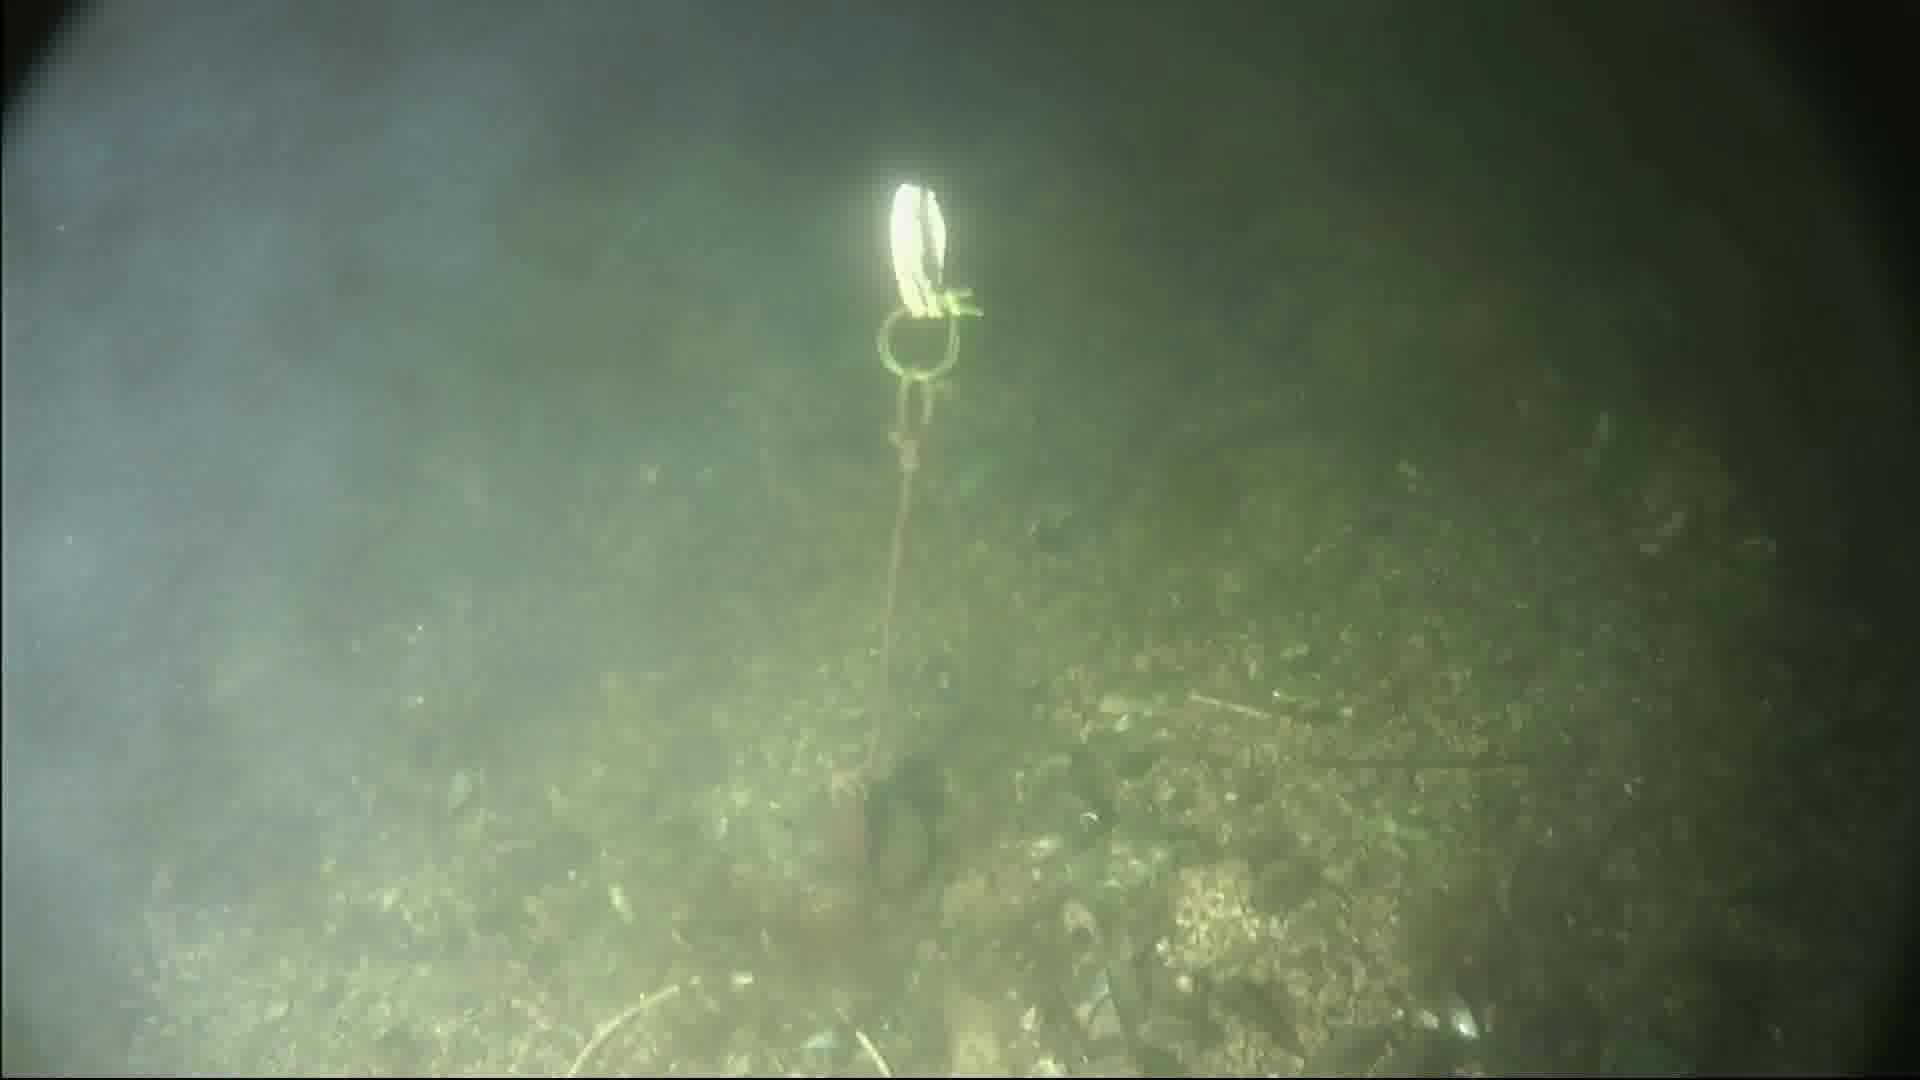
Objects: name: crab